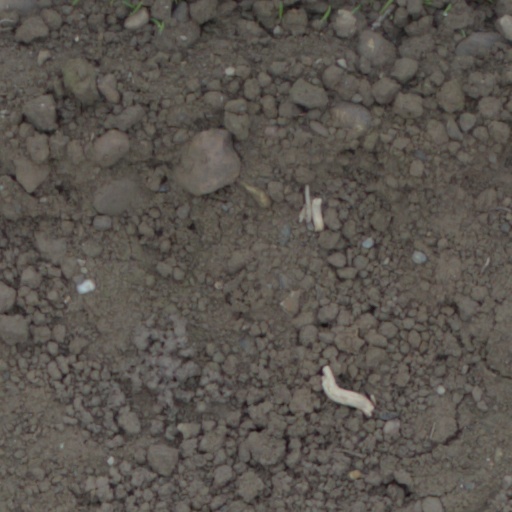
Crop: wheat